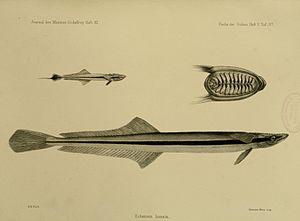
Les Rémoras sont des poissons commensaux qui forment la famille des Echeneidés de l'ordre des Perciformes qui vivent en général dans les eaux chaudes.